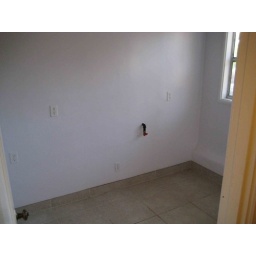
standing in bathroom door looking at spot for fridge and stove